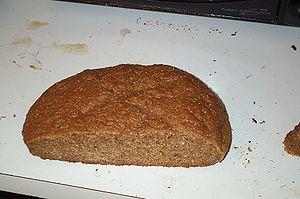
Le pain complet est un pain fabriqué à partir de farine complète.